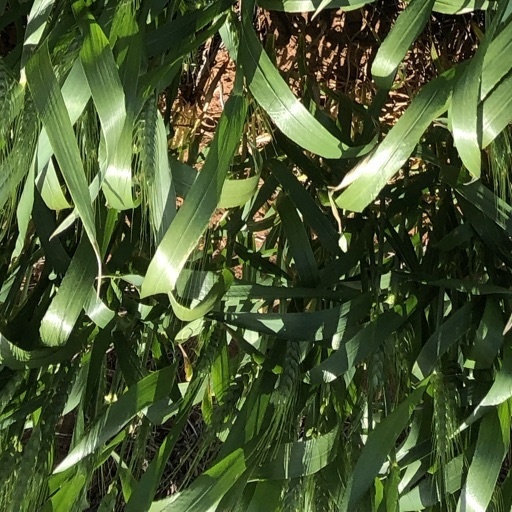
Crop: wheat